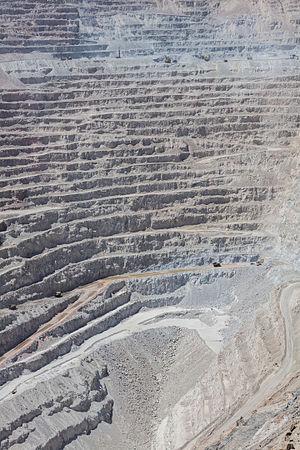
Vue intérieure de Chuquicamata, une mine de cuivre nationalisé situé aux abords de la ville de Calama, au nord du Chili. À près de 2 850 mètres au-dessus du niveau de la mer Chuquicamata est l'une des plus grandes mines en volume excavé au monde. Les fouilles ont commencé en 1882 pour extraire de l'or et du cuivre. Cette excavation mesure 4.5 km de longueur sur 3.5 km de largeur et une profondeur de 850 mètres, ce qui en fait la deuxième mine à ciel ouvert la plus profonde au monde (après la mine de Bingham Canyon dans l’Utah, USA). Polski: Widok wnętrza Chuquicamaty, państwowej kopalni rudy miedzi położonej na wysokości 2850